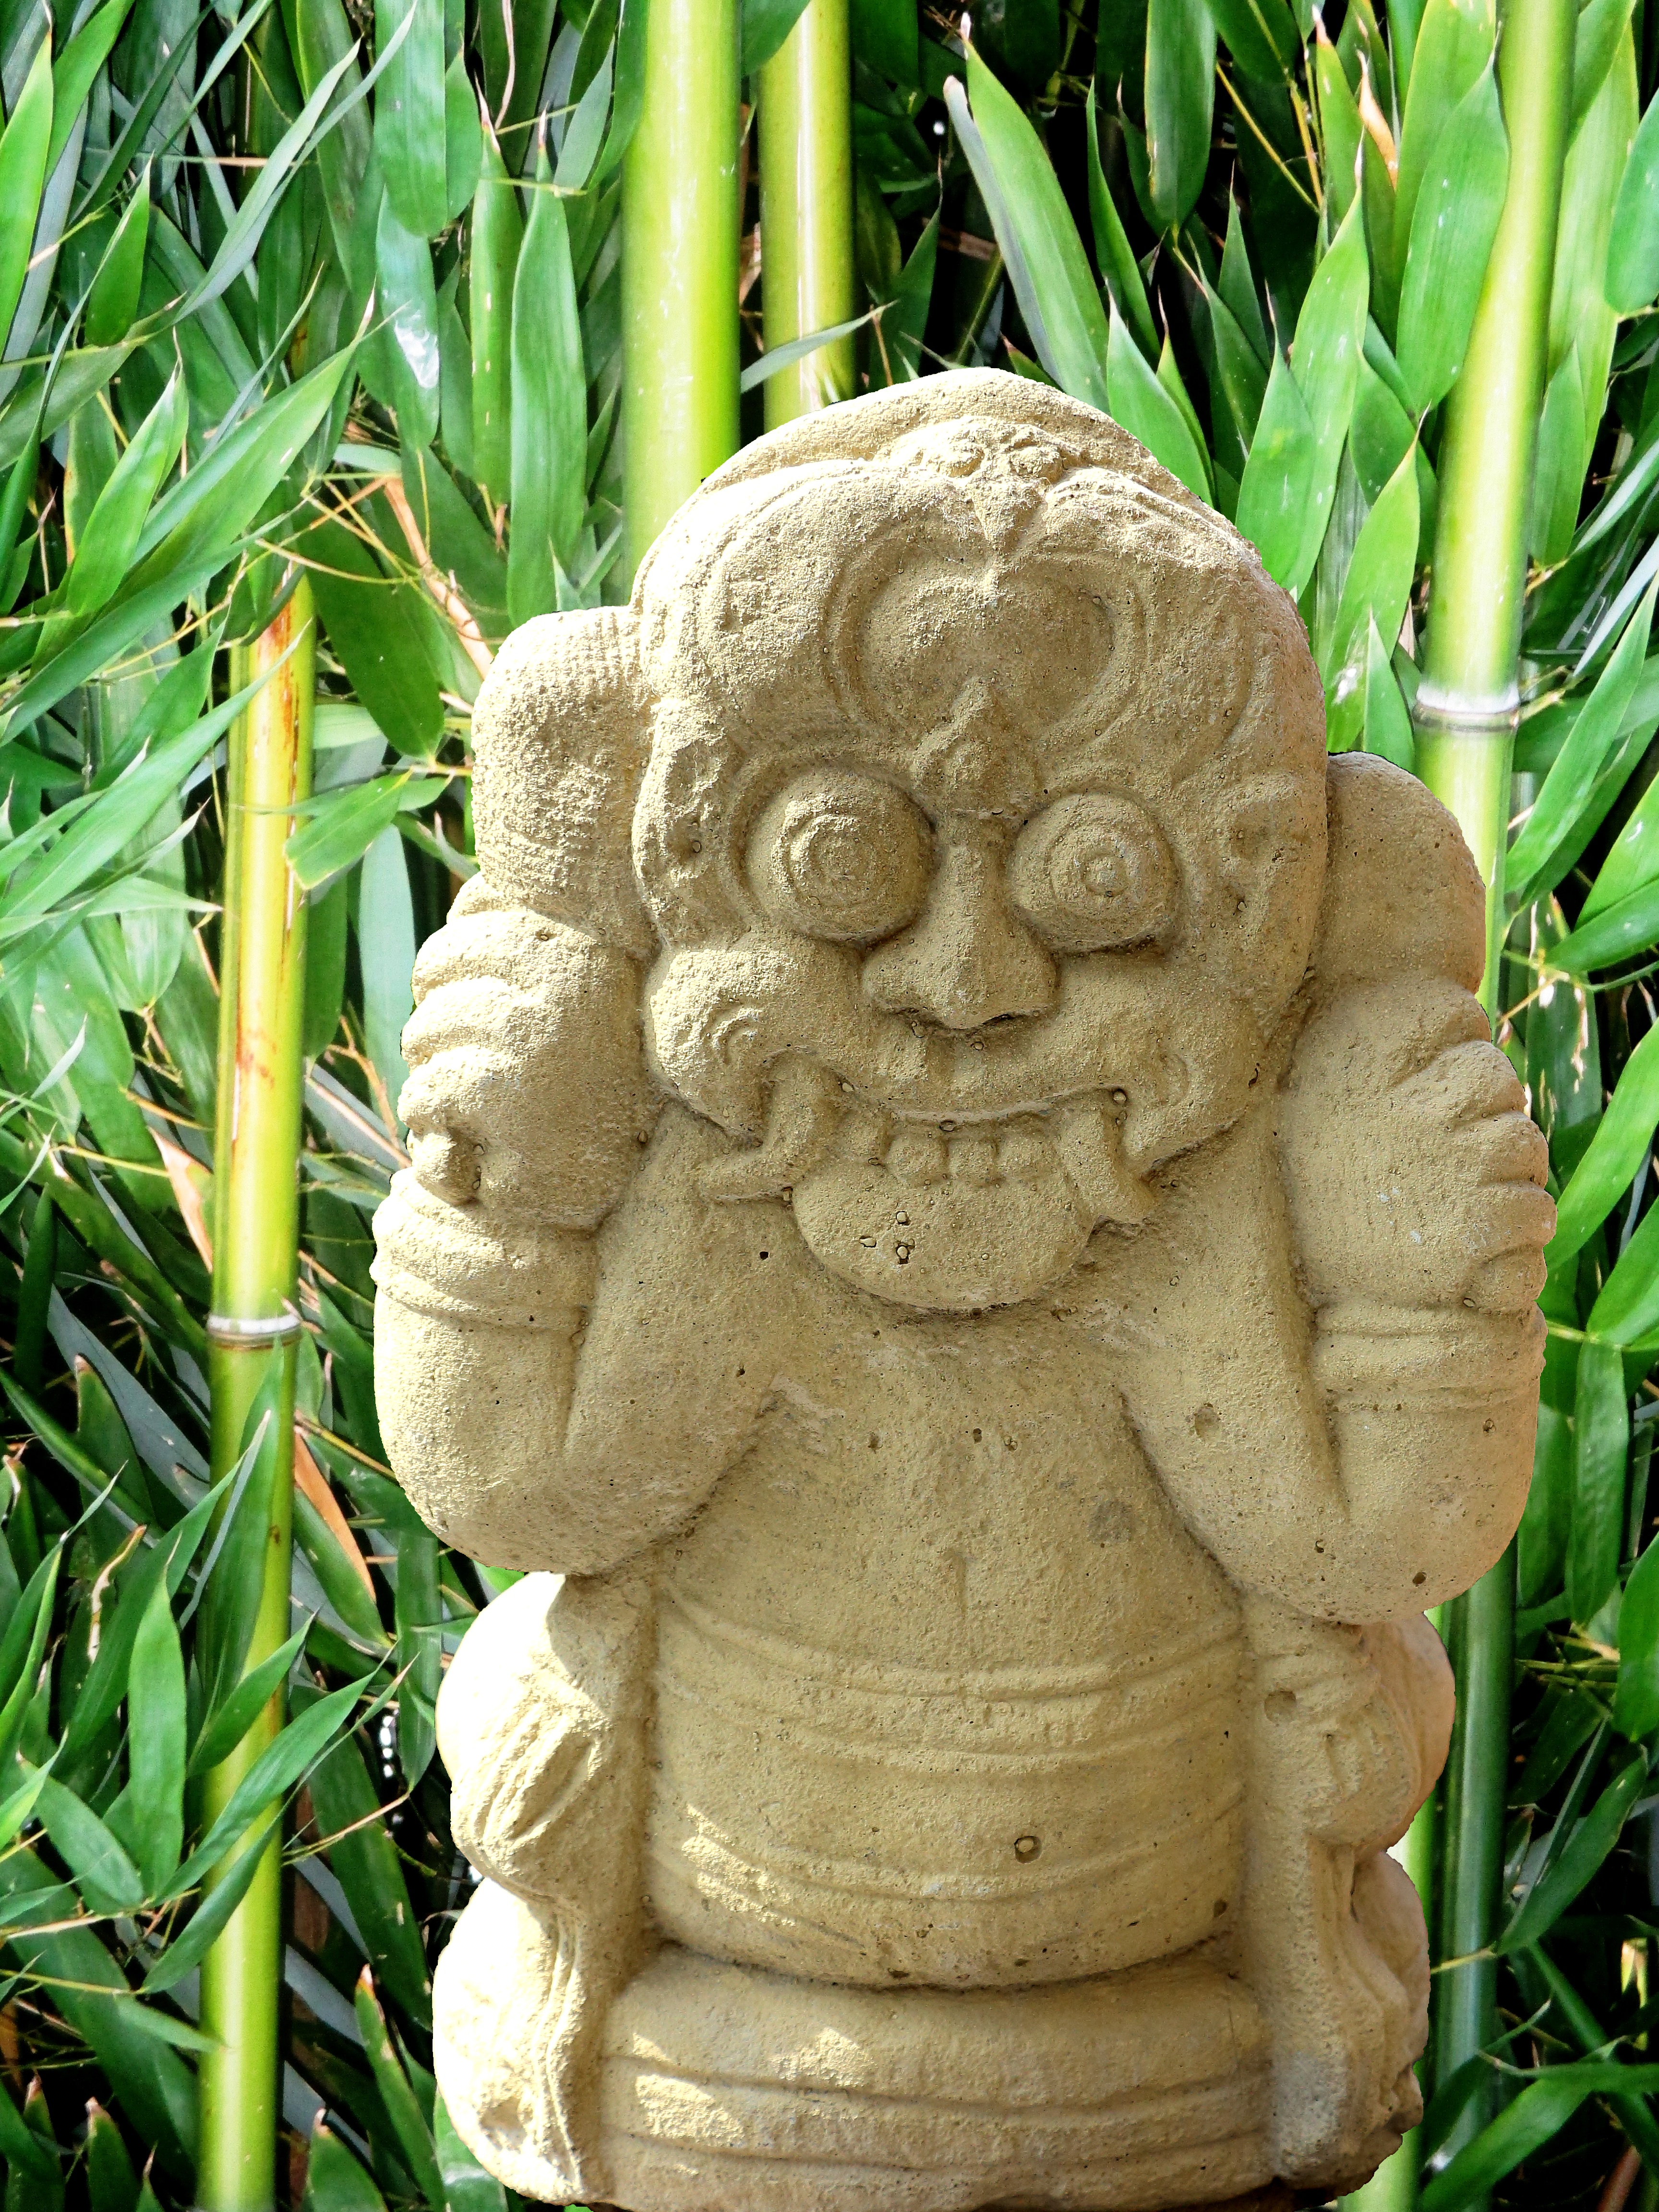
grass, flower, monument, statue, botany, garden, elephant, sculpture, art, deity, india, carving, hindu, god, ganesha, stone carving, indian gods